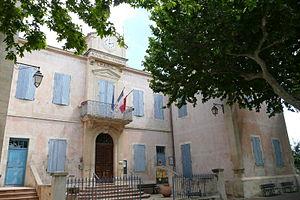
Mairie à Vallabrègues.
Vallabrègues est une commune française située dans le département du Gard, en région Occitanie.